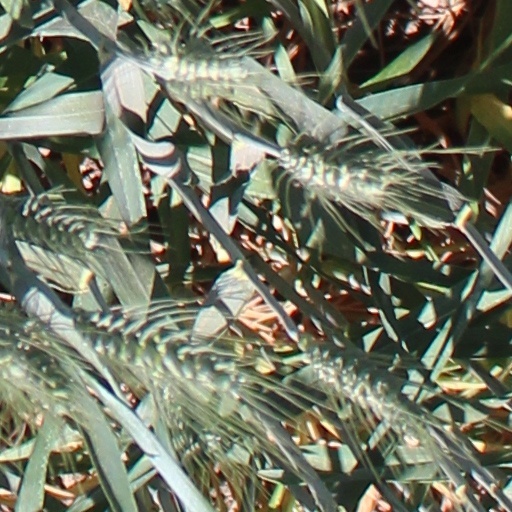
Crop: wheat